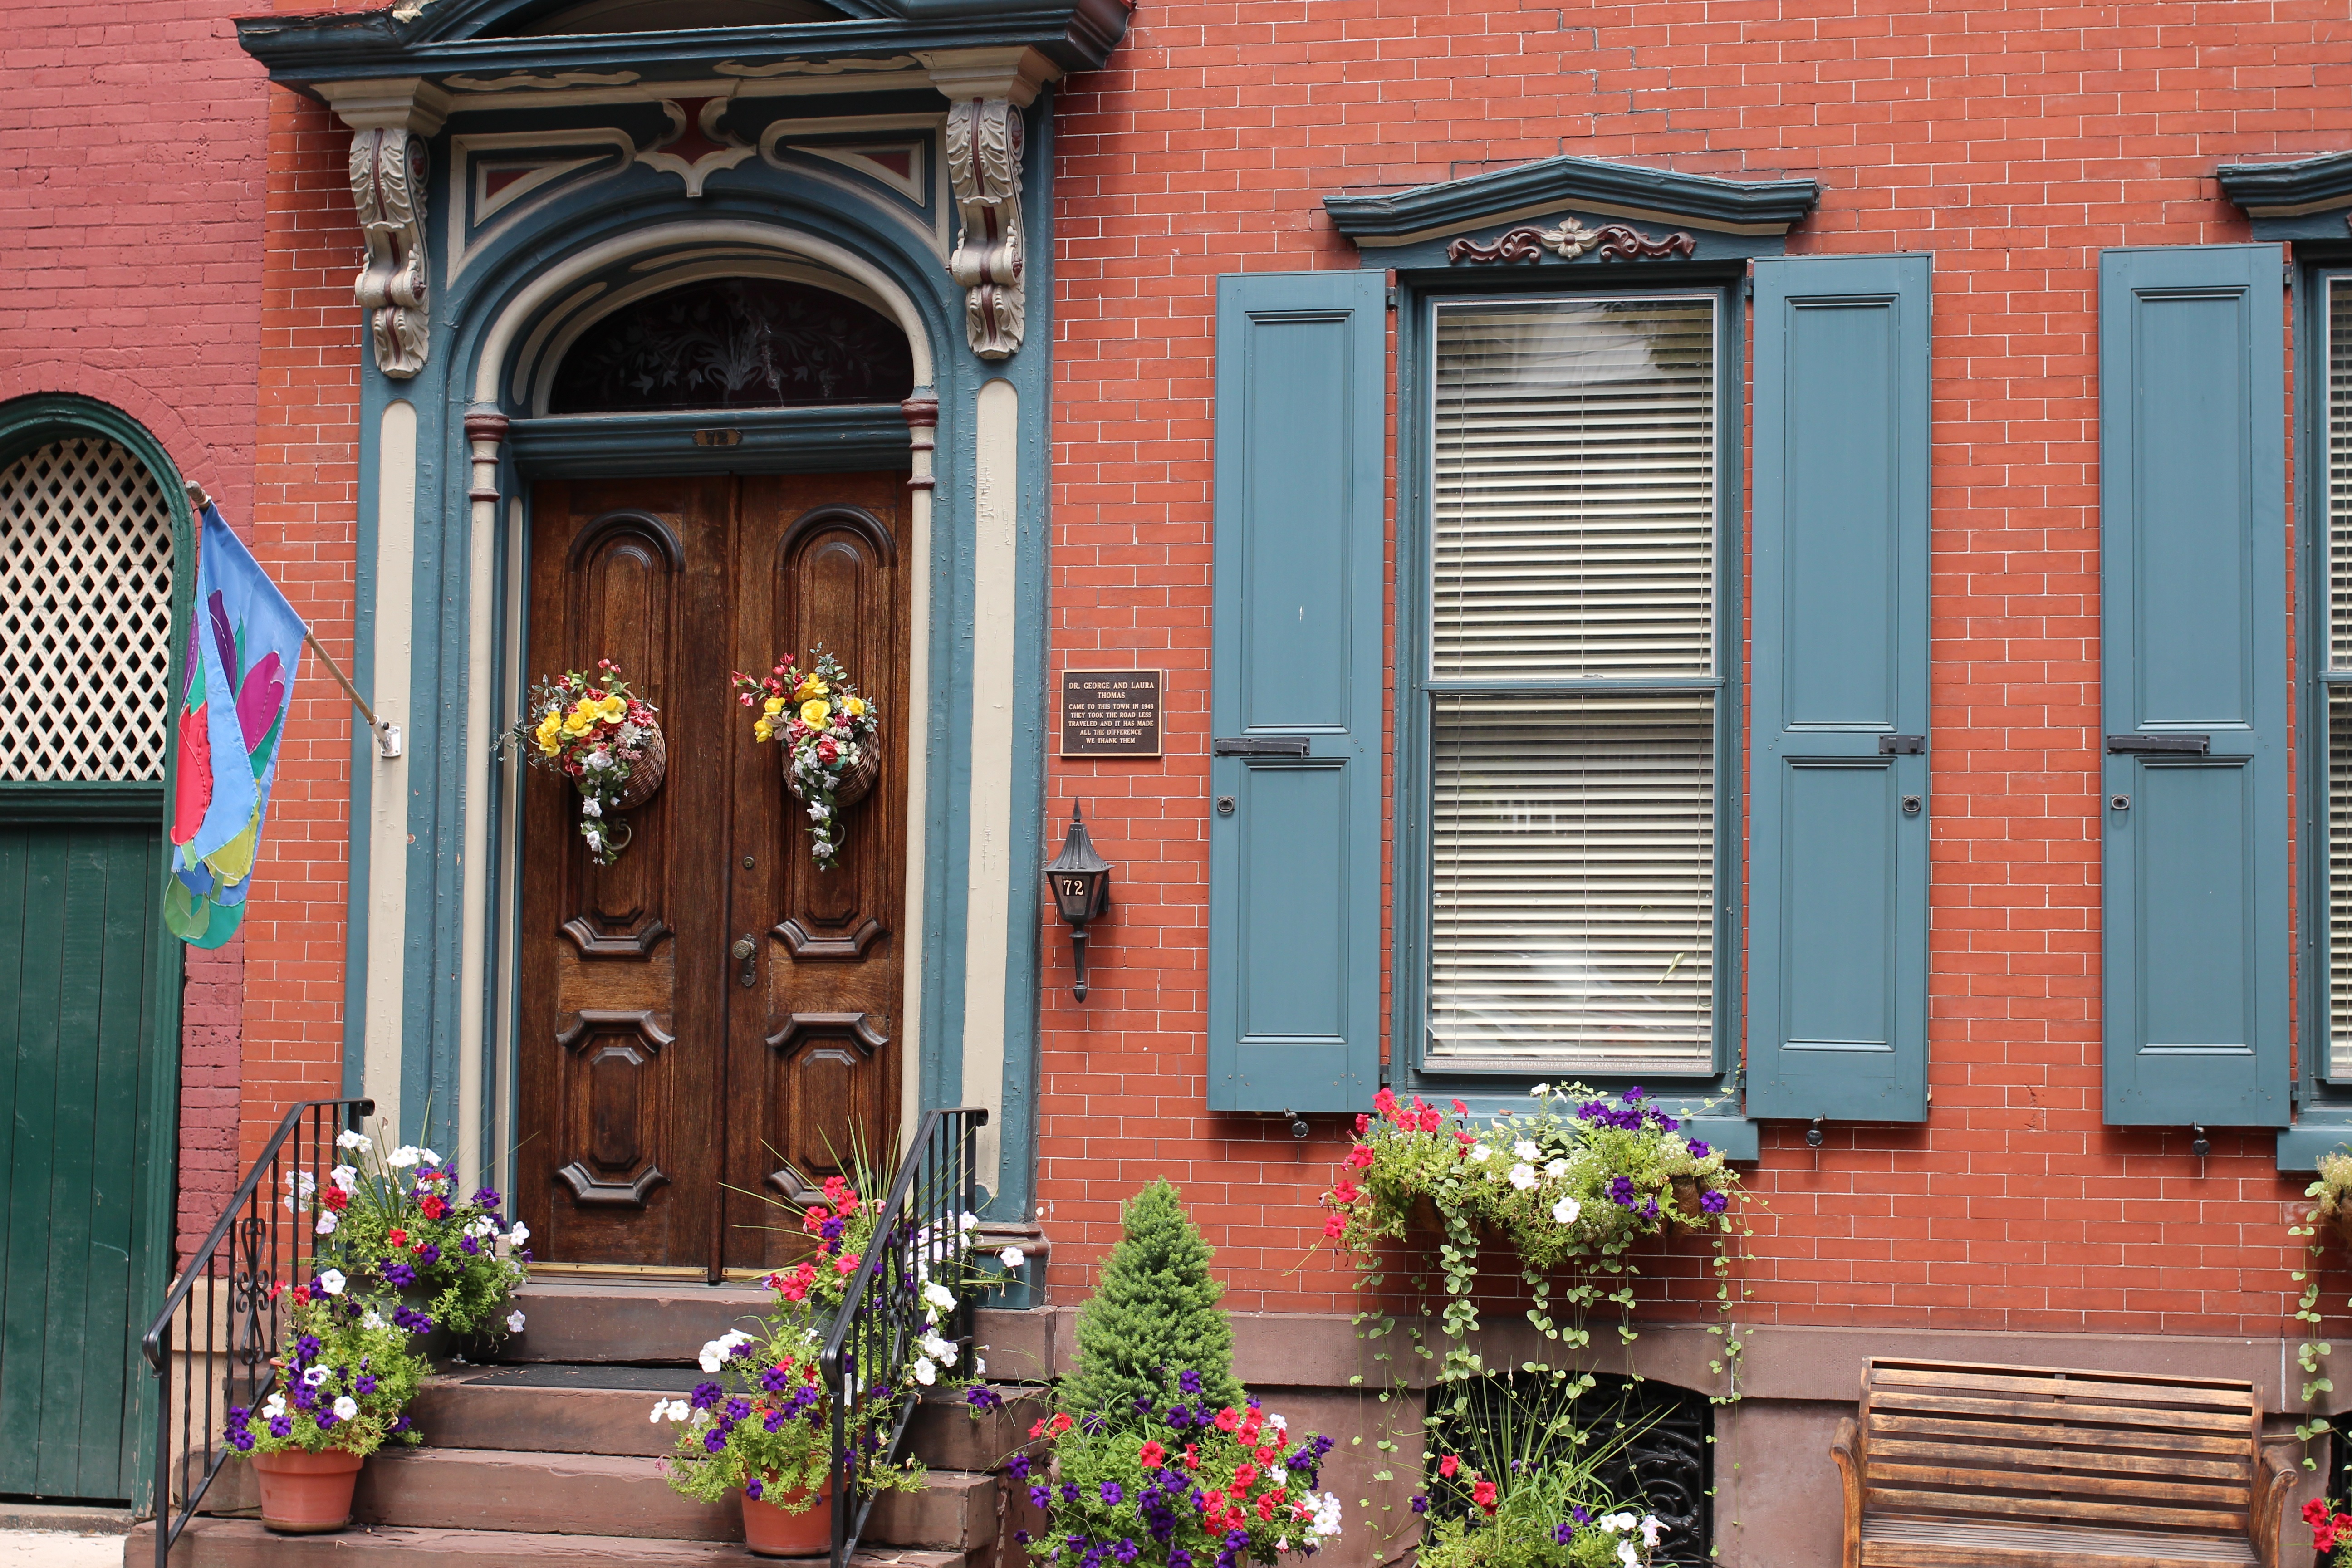
architecture, structure, street, house, window, building, city, home, porch, travel, america, facade, tourism, door, united states, old town, pennsylvania, history, style, estate